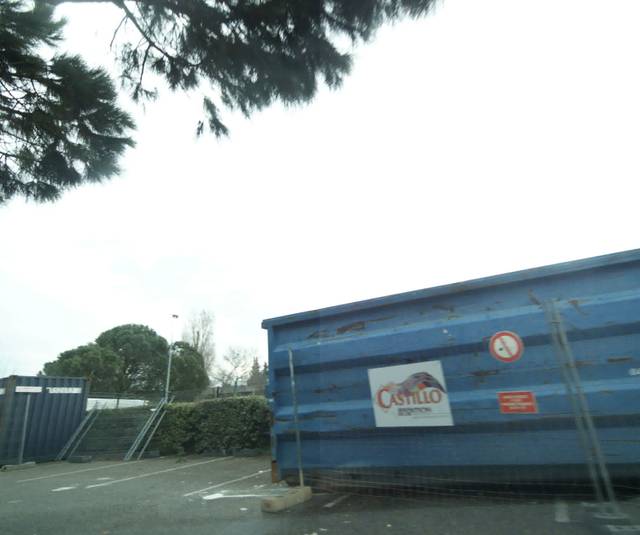
Region: France
Coordinates: 44.959, 4.886